The Pleasure Buyers

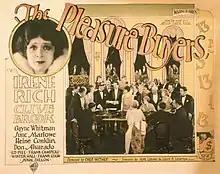
Lobby card

The Pleasure Buyers is a 1925 American silent mystery drama film directed by Chester Withey and starring Irene Rich, Clive Brook, and Gayne Whitman. It was made by Warner Bros. In 1926 it was released in Britain by Gaumont British Distributors.